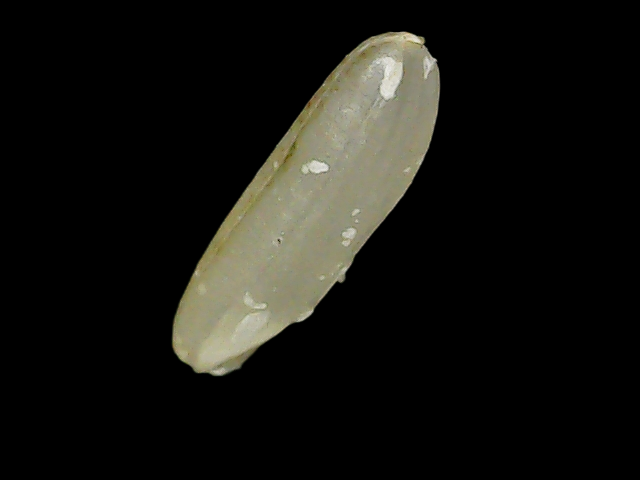
Rice variety: Binadhan7